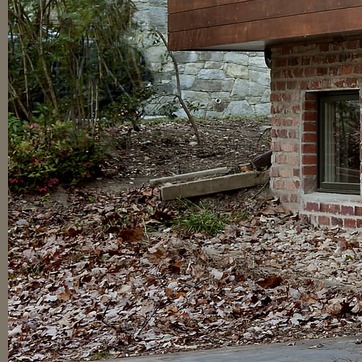
Material: brick